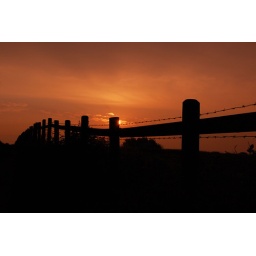
Taken over the road from my house one morning. I love the way the fence carries you through the photo